Ray Benson

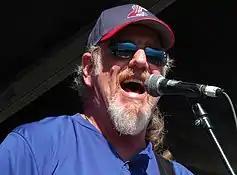
Ray Benson performing in April 2009

Benson was raised Jewish. In 1970, Benson, a native of Philadelphia, formed Asleep at the Wheel with friends Lucky Oceans and Leroy Preston in Paw Paw, West Virginia. They were soon joined by Gene Dobkin, a classmate of Benson's at Antioch College, and Chris O'Connell. The group relocated to Austin in 1973 after a suggestion from Willie Nelson. Since then, the group has released more than 20 albums and earned nine Grammy awards.